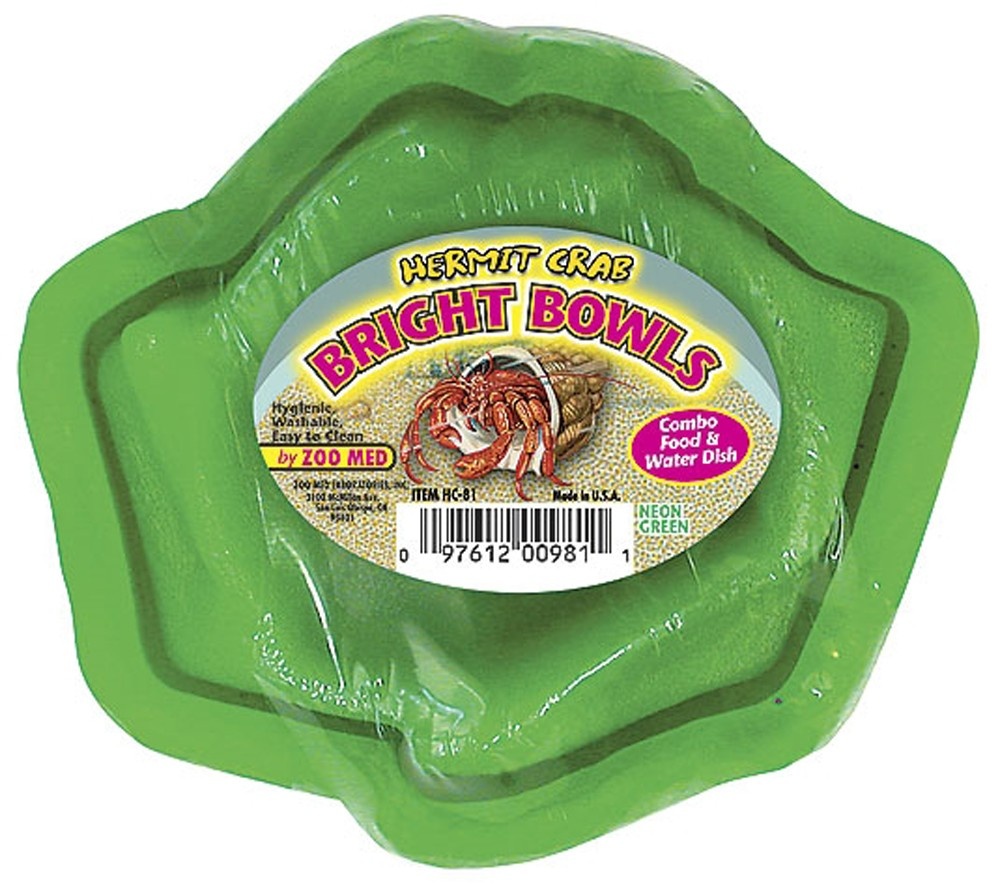
Zoo Med Hermit Crab Bowls - Green
A matched set of food and water dishes in cool Neon colors! Additional Information: Hygienic, washable, and easy to clean!
Brand: Zoo Med
Category: Animals & Pet Supplies > Pet Supplies > Reptile & Amphibian Supplies > Reptile & Amphibian Food